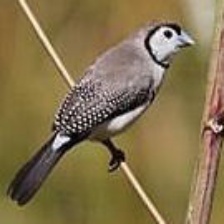
Species: DOUBLE BARRED FINCH
Scientific name: TAENIOPYGIA BICHENOVII
ImageNet parent category: house_finch